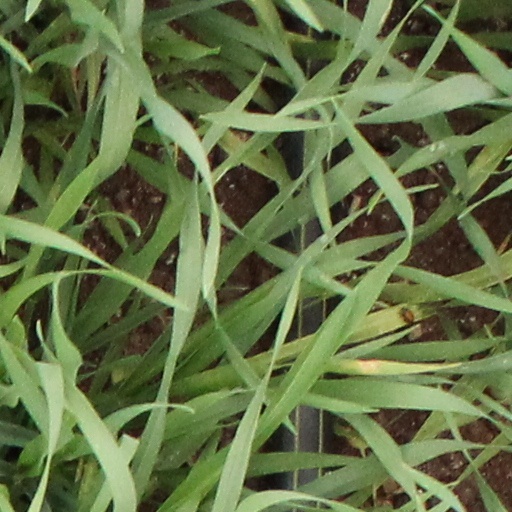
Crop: wheat